Masquerade ceremony

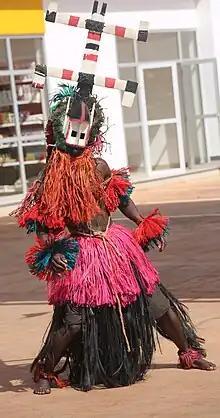
"Kanaga" mask. Double cross depicting hands of god.

During the era of enslavement in the Americas, free and enslaved Black people fused African religions with carnivals to continue practicing their culture under the Code Noir. The Code Noir in French colonies forbid all non-Catholic religions and required free and enslaved people to convert to Catholicism. As an act of resistance and to outsmart their enslavers, Africans syncretized their masking culture with European parading traditions.